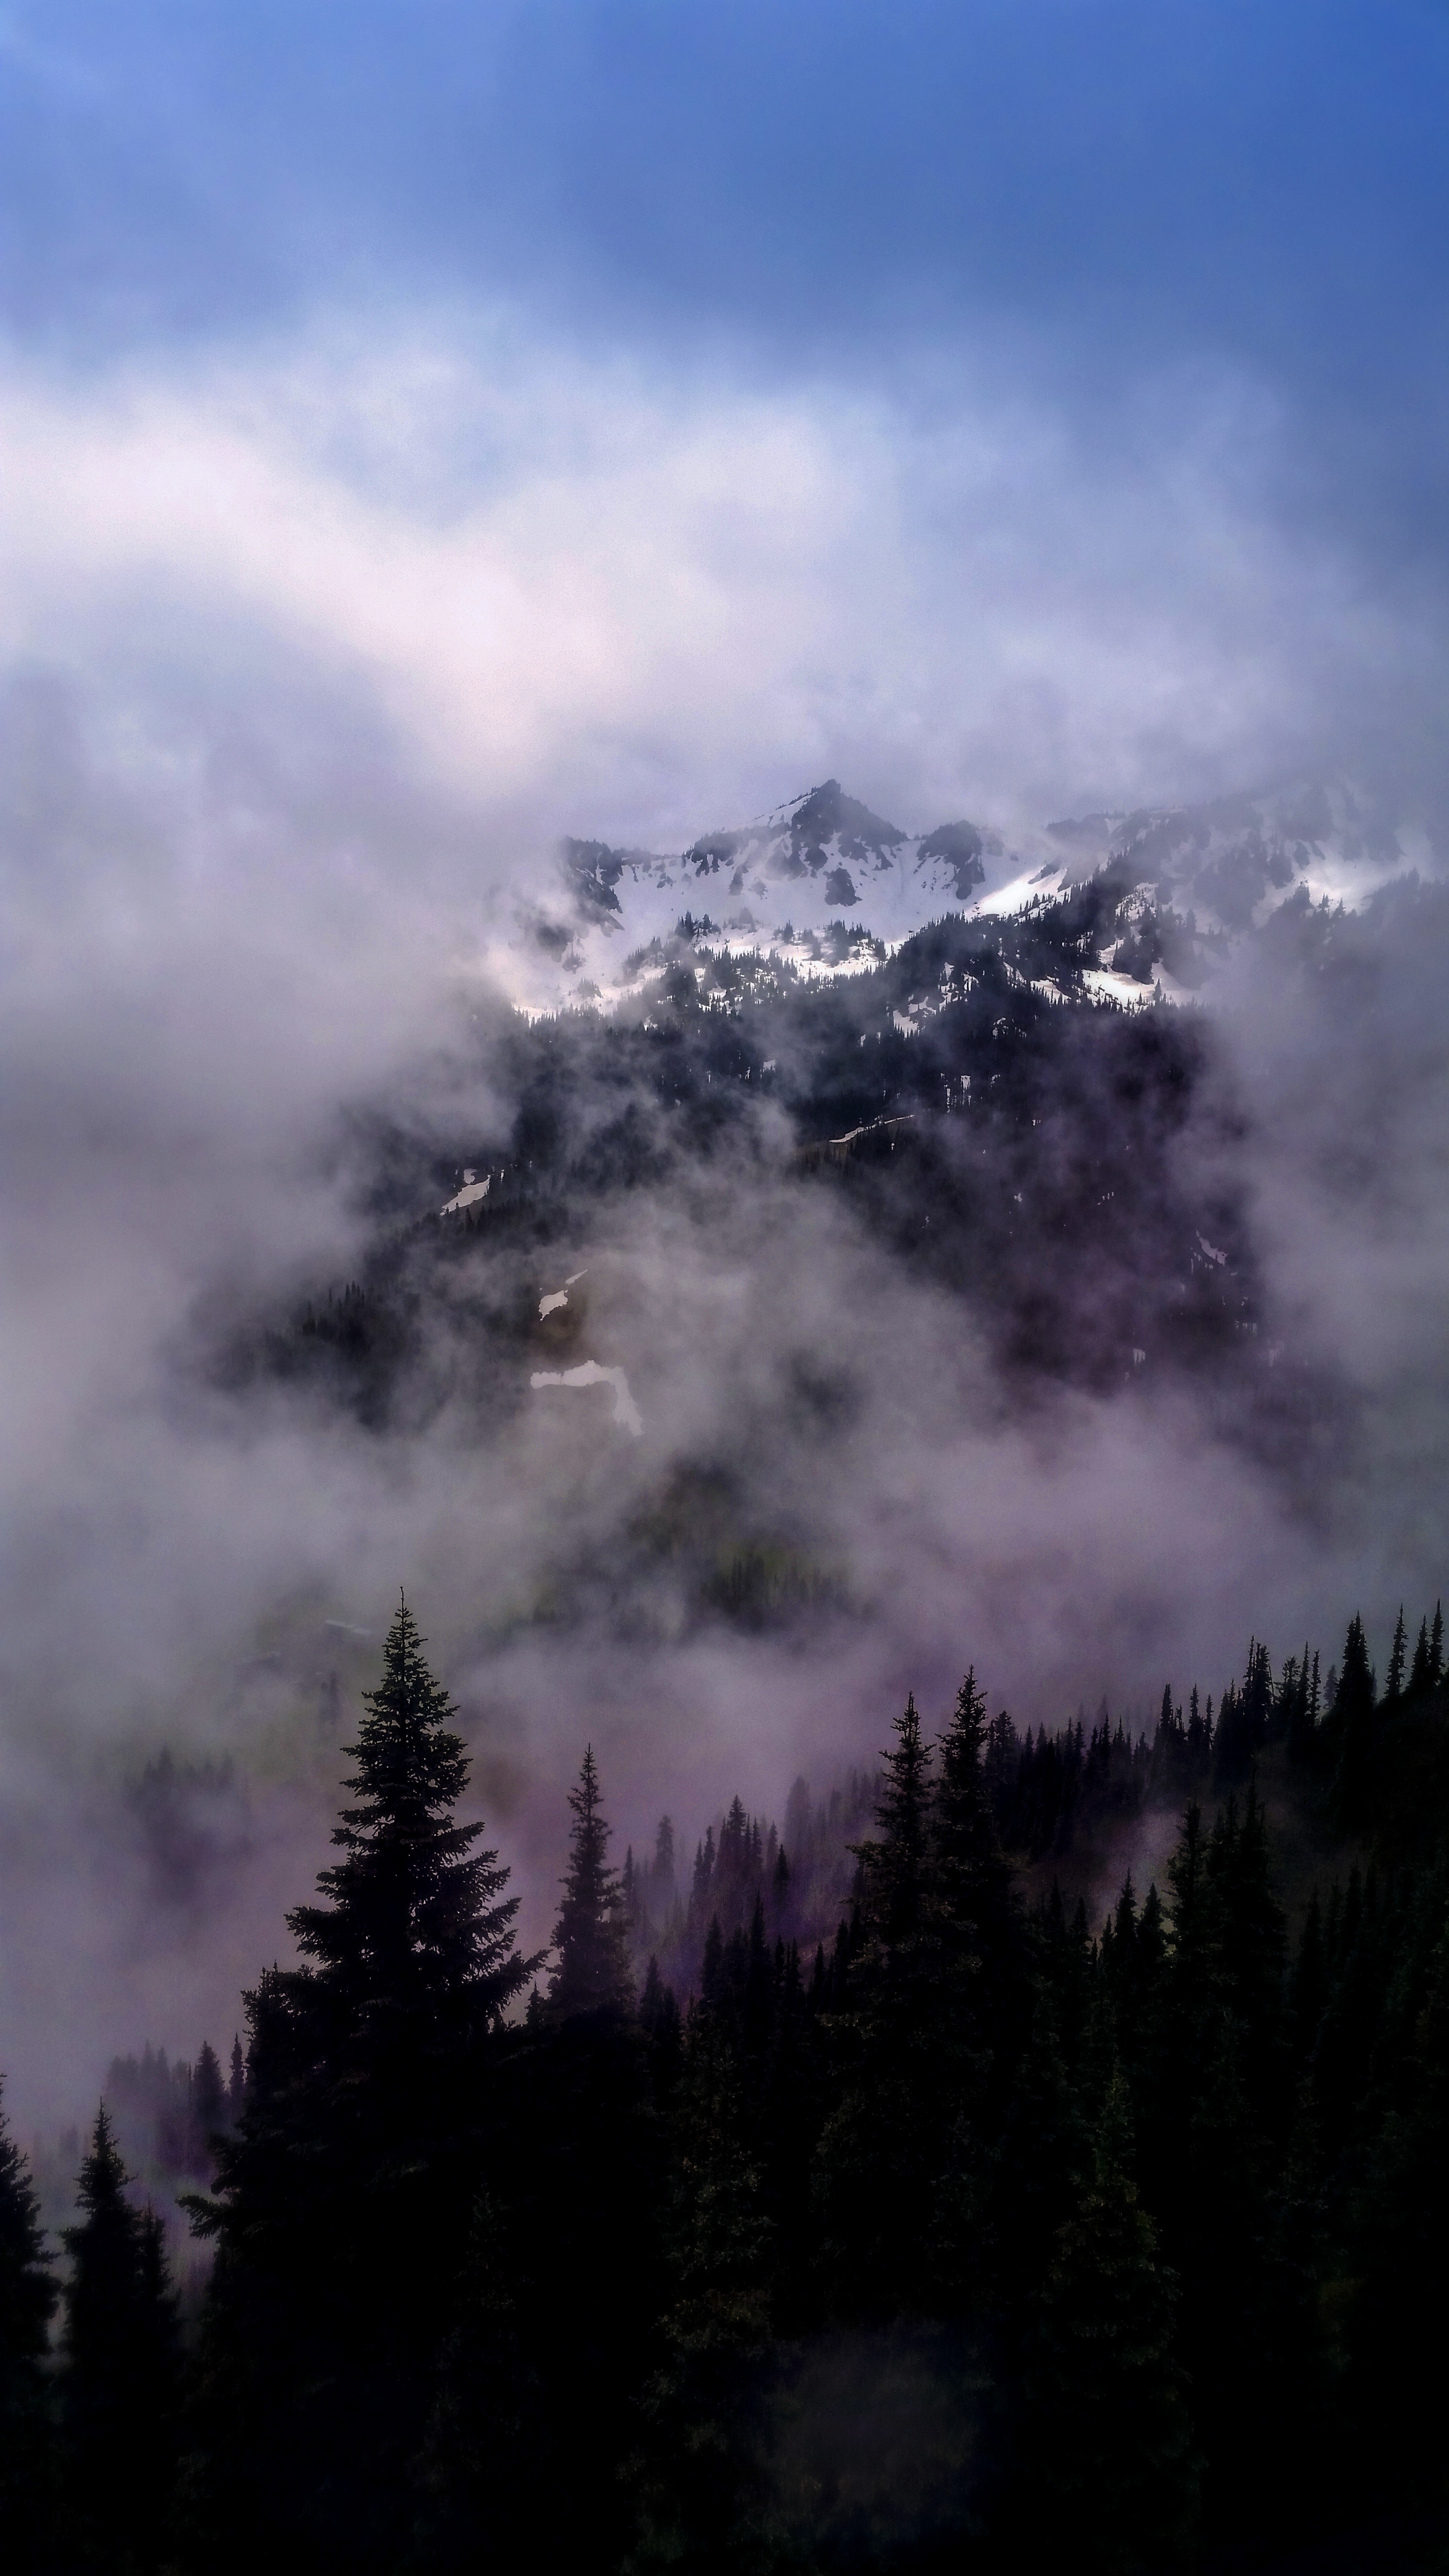
landscape, tree, nature, forest, wilderness, mountain, snow, cloud, sky, fog, sunrise, mist, sunlight, morning, hill, dawn, atmosphere, mountain range, dusk, weather, tourism, washington, crystal mountain, meteorological phenomenon, geographical feature, atmospheric phenomenon, mountainous landforms